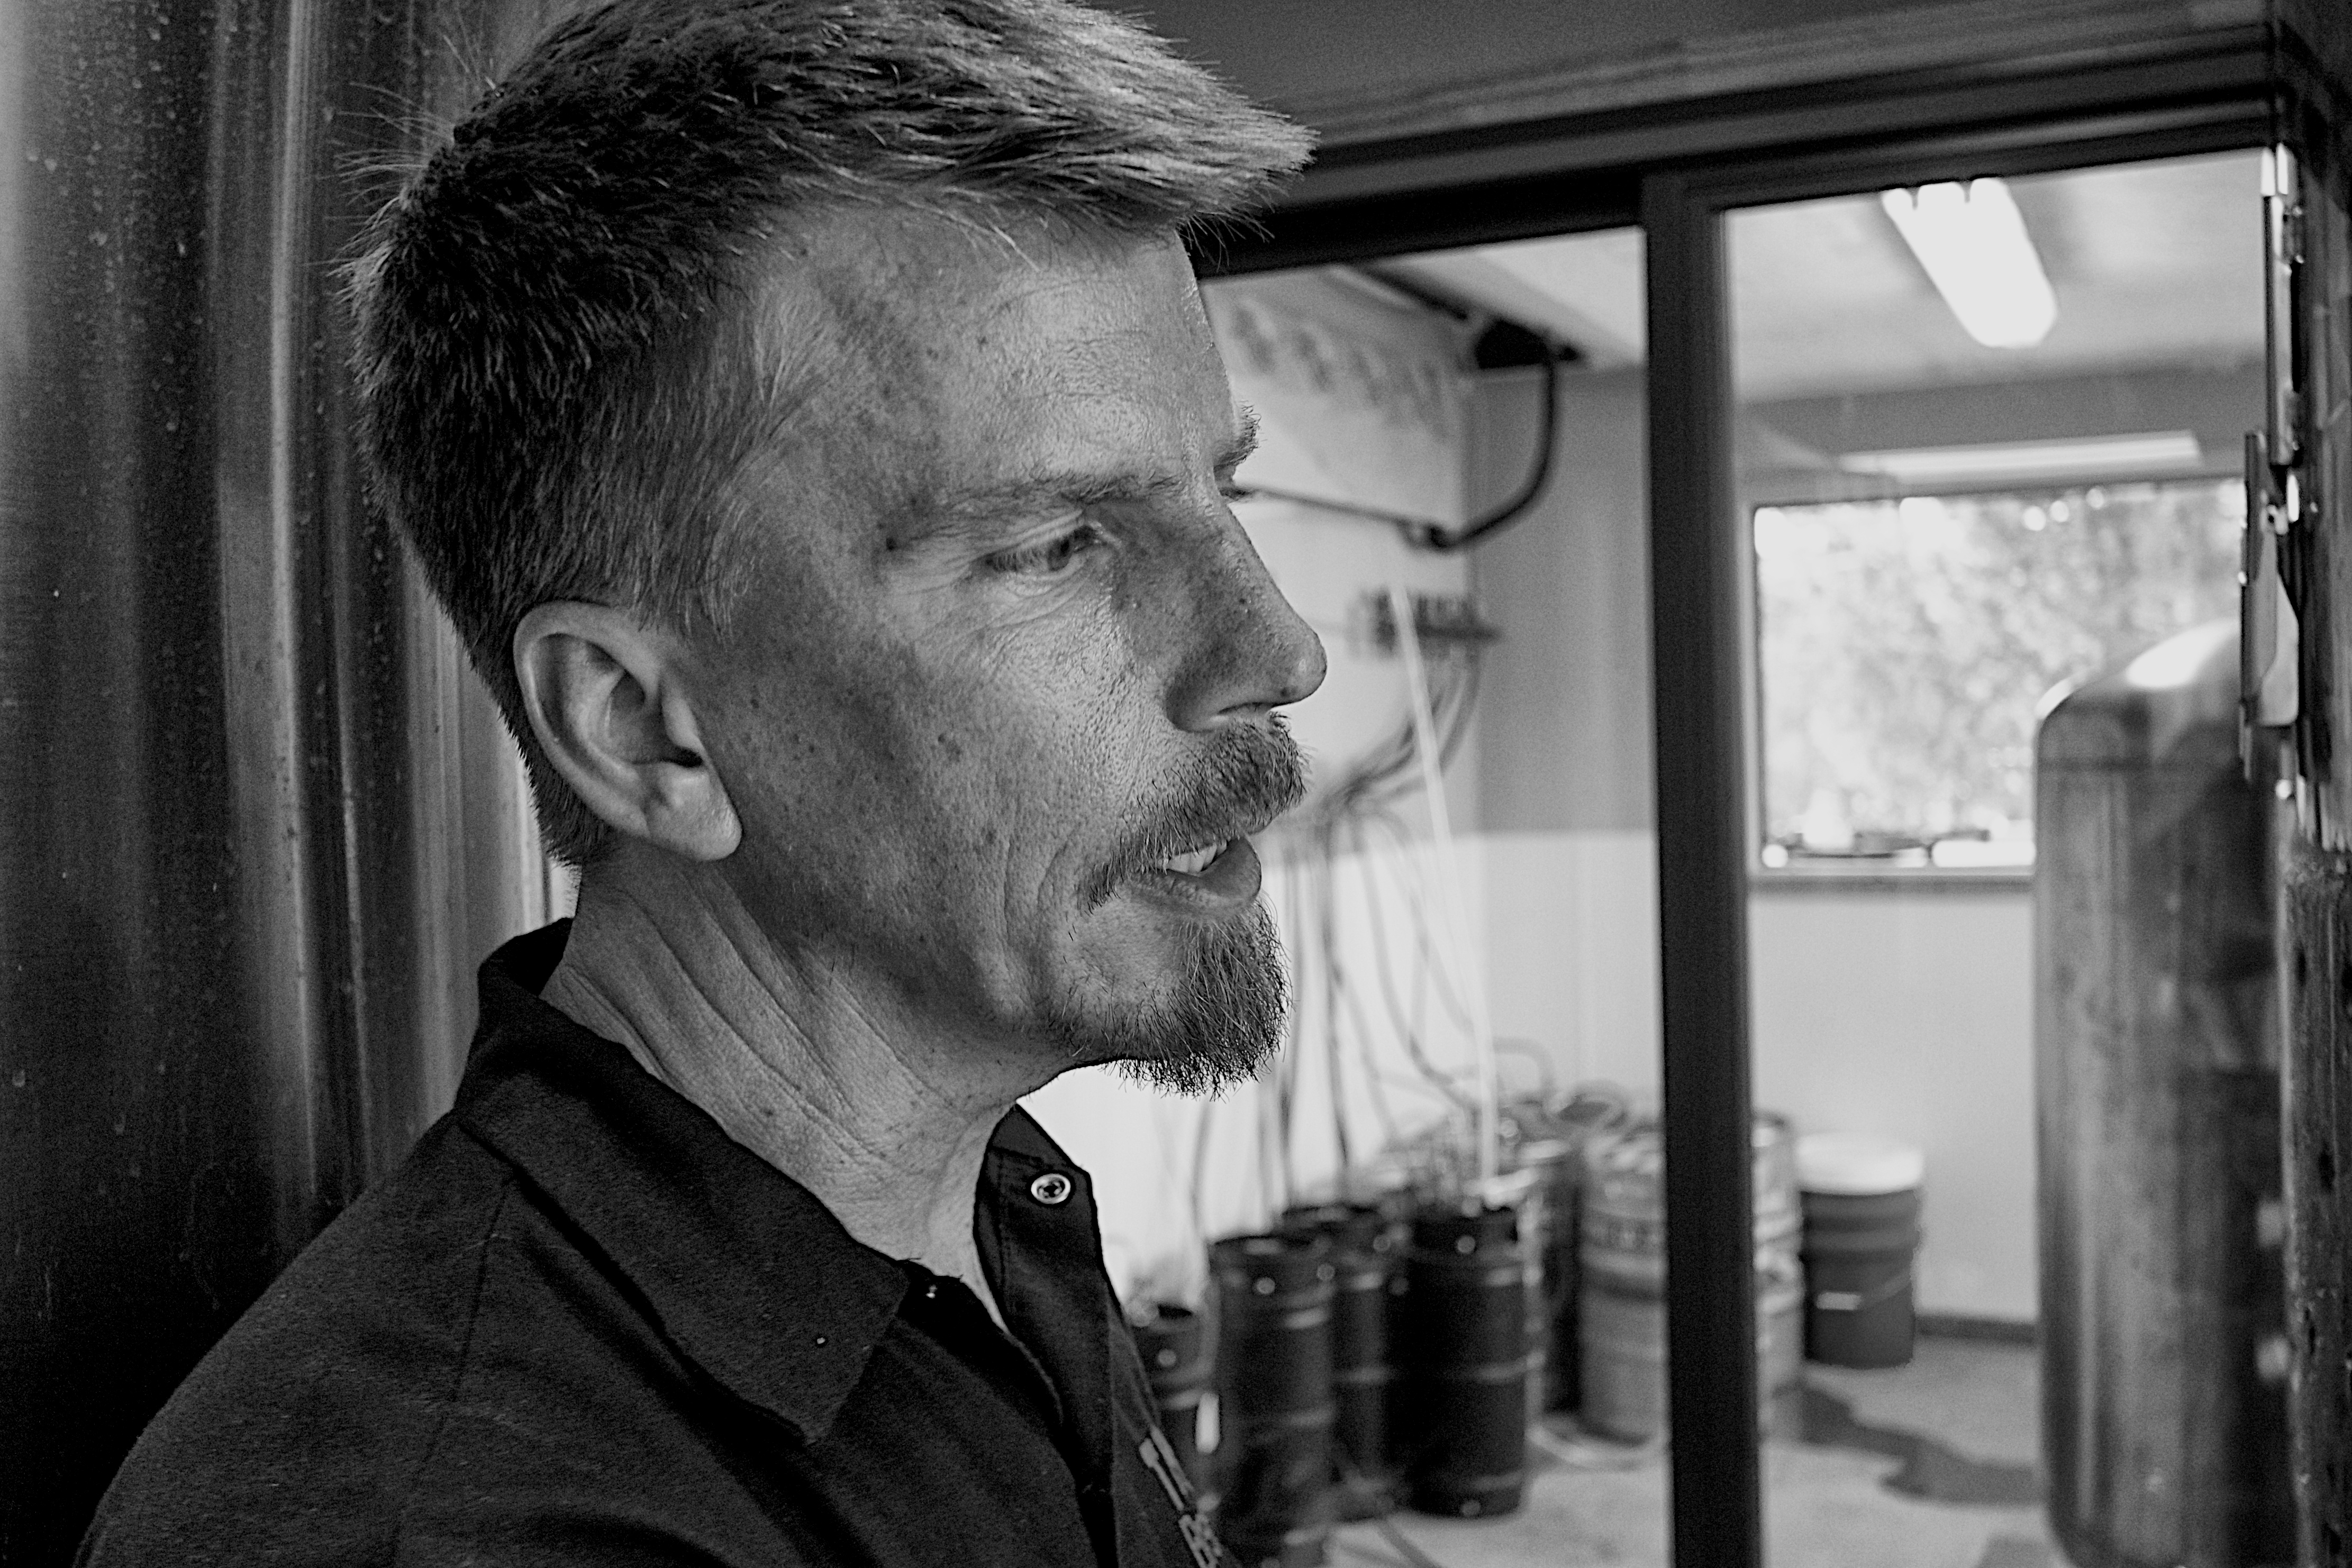
man, person, black and white, photography, film, male, portrait, black, monochrome, photograph, thatbrewery, monochrome photography, film noir